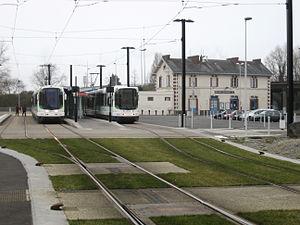
La gare de Rezé-Pont-Rousseau est une gare ferroviaire française de la ligne de Nantes-État à La Roche-sur-Yon par Sainte-Pazanne, située sur le territoire de la commune de Rezé, dans le département de la Loire-Atlantique en région Pays de la Loire.